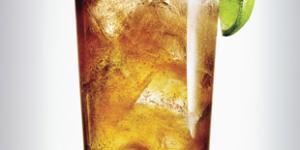
como se preparar bull con cerveza